Robert Wight

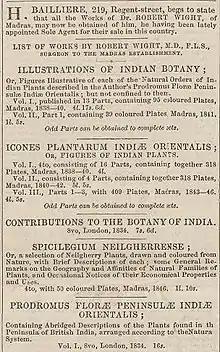
Advertisement for books (1846)

Wight's lasting achievement was the series of illustrated publications on Indian botany. Learning from Roxburgh, who had used expensive engravings, Wight decided to use cheaper lithographic techniques. He began to employ the artist Rungiah (Rungia), who was employed from possibly as early as 1826 to around 1845, and thereafter employed Govindoo. Unlike other British workers of the time, he gave credit to his artists, printing their names on all his publications of their drawings. He named a genus of orchid, "Govindooia" (now "Tropidia"), after Govindoo, but could not do so for Rungiah, as a genus "Rungia" already existed, described by Nathaniel Wallich for an Indian plant named after the German chemist Friedlieb Ferdinand Runge (1794-1867). Wights illustrated publications included the uncoloured, six-volume "Icones Plantarum Indiae Orientalis" (1838–53) and two hand-coloured, two-volume works, the "Illustrations of Indian Botany" (1838–50) and "Spicilegium Neilgherrense" (1845–51).